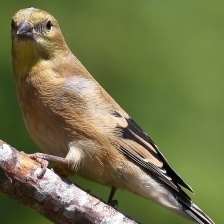
Species: AMERICAN GOLDFINCH
Scientific name: SPINUS TRISTIS
ImageNet parent category: goldfinch